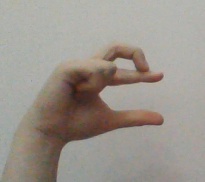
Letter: thal